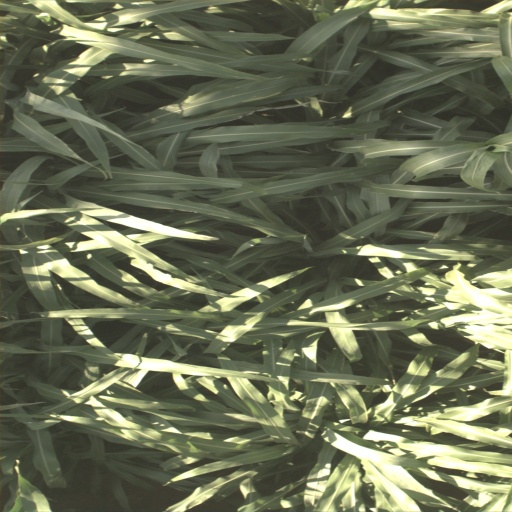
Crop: sorghum